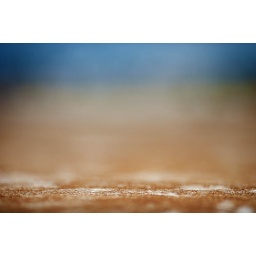
Shallow dept of field image of a rusty plate against the blue sky.